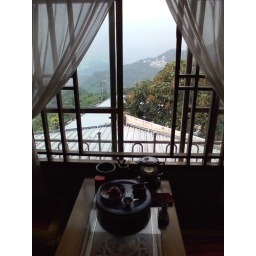
I was interested in the temple at the mountain over there that I saw from the window of the tea room...